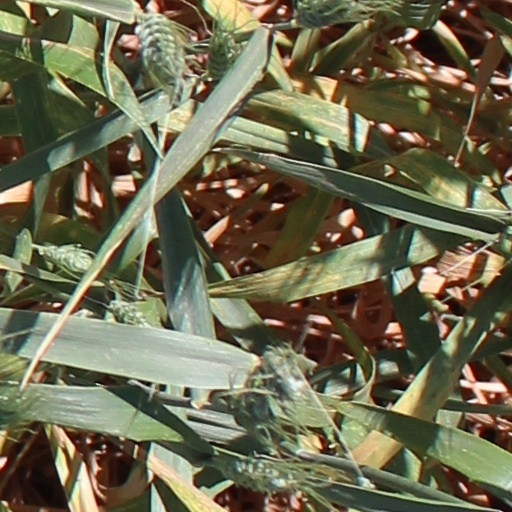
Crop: wheat